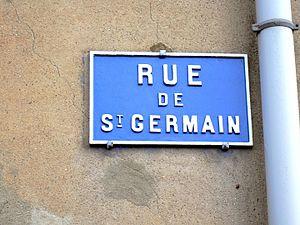
Foug Rue de Saint Germain plaque. La rue de Foug qui mène à la Savonnières s'appelle ""rue de Saint-Germain"", ce qui témoigne de l'existence passée d'une liaison directe entre les deux villages, via Savonnières, par la Voie romaine Reims-Metz. voir article détaillé
Foug [fu] est une commune française située dans le département de Meurthe-et-Moselle, en région Grand Est.
Savonnières était un palais carolingien important.